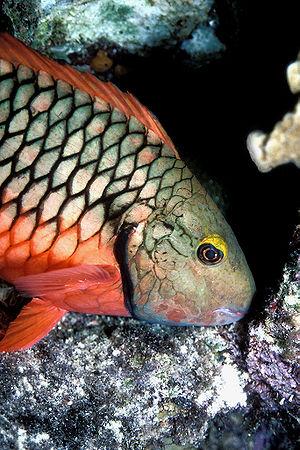
Les Sparisomatinae sont une sous-famille de poissons-perroquets.
Sparisoma viride est une espèce de poissons marins tropicaux qui fait partie du vaste sous-ordre des Labroidei.
Sparisoma est un genre de poissons marins tropicaux de la famille des Scaridae, qui fait partie du vaste sous-ordre des Labroidei.